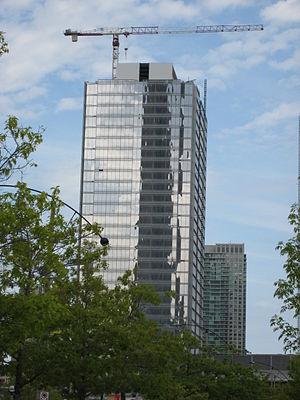
La Telus Tower est un gratte-ciel de Toronto. Elle a été bâtie en 2009, après trois années de travaux, mesure 121,7 mètres de hauteur et compte 30 étages. La tour est l'œuvre des cabinets d'architectes Adamson Associates International et Sweeny Sterling Finalson & Co Architects Inc. Sa construction est contemporaine de bâtiments plus élevés comme la RBC Centre ou encore le Bay-Adelaide Centre.